Question: Please indicate a possible affordance area of the boxing_punching_bag that can be used for punching
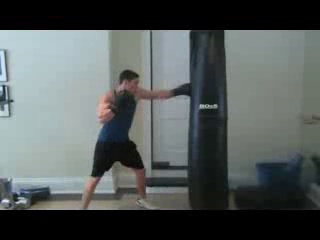
Answer: [185.5, 35, 229.5, 208]